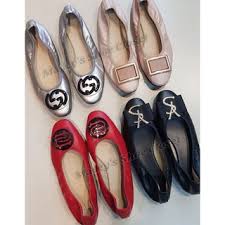
Label: Ballet Flat